London Buses route 111

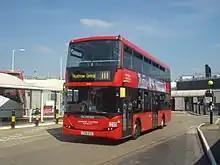
London United Scania OmniCity at Heathrow Central bus station in August 2013

Route 111 commenced operating on 16 February 1944 from Hounslow garage to Hanworth. It was converted to driver-only single-deck operation with AEC Swifts on 23 August 1969. At the same time a self-service system was introduced on routes 110 and 111, with passengers buying tickets from a machine. It was extended to Heathrow Airport in 1981.